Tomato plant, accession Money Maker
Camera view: vertical (180 deg); turntable rotation: 90 degrees
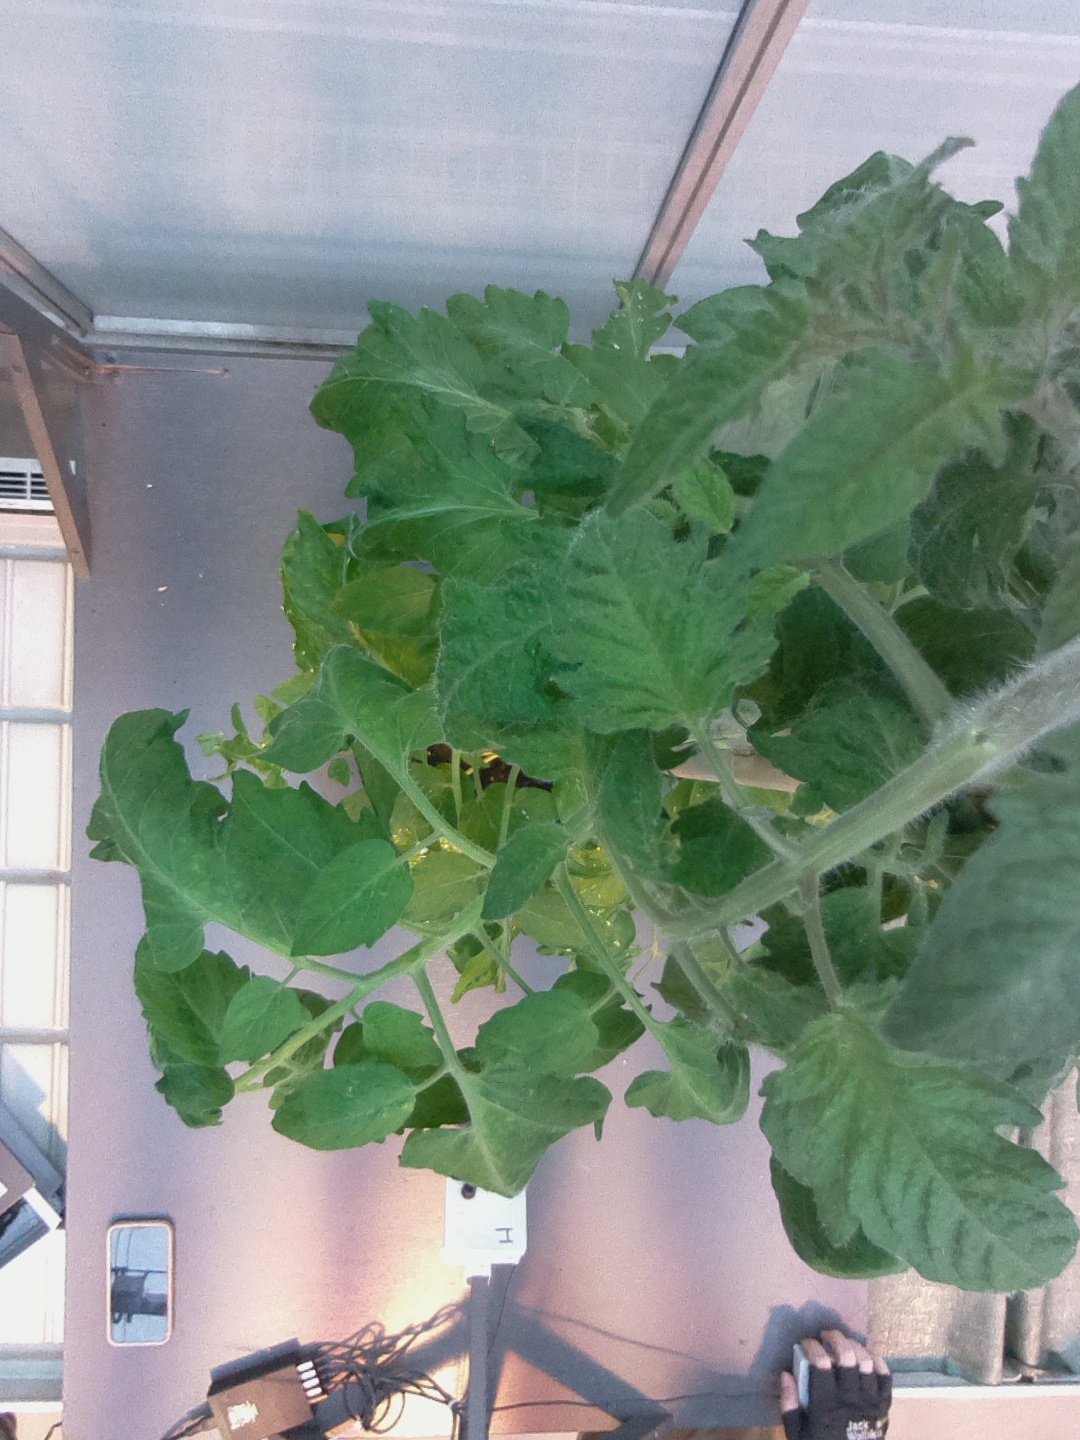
BBCH growth stage 56: 6 inflorescences visible